Geeknet

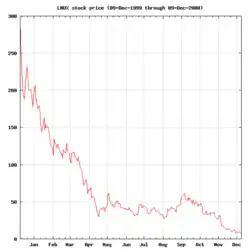
LNUX stock price (9 December 1999 through 9 December 2000)

In March and April 1999, VA Research purchased Enlightenment Solutions, marketing company Electric Lichen L.L.C., and VA's top competitor, Linux Hardware Solutions. That year, VA Research also won a business-plan competition for the right to operate the linux.com domain. In May 1999, VA created a Linux Labs division, hiring former linux.com domain holder and programmer Fred van Kempen, and programmers Jon "maddog" Hall, Geoff "Mandrake" Harrison, Jeremy Allison, Richard Morrell (who would later create Smoothwall as a project at VA Linux) and San "nettwerk" Mehat. In the summer of 1999, programmers Tony Guntharp, Uriah Welcome, Tim Perdue and Drew Streib began designing and developing SourceForge. SourceForge was released to the public at Comdex on November 17, 1999. VA began porting Linux to the new IA-64 processor architecture in earnest. Intel and Sequoia, along with Silicon Graphics and other investors, added an additional $25 million investment in June 1999.